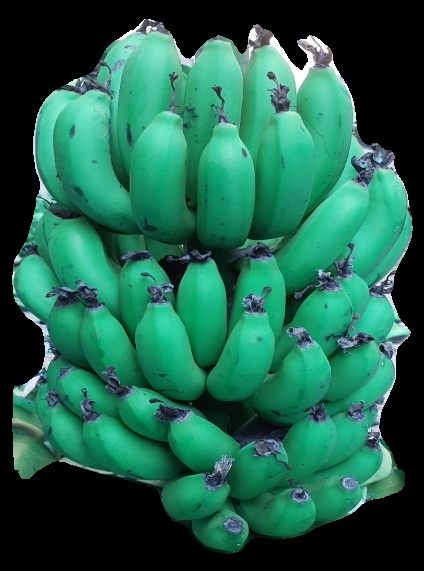
Variety: pachbale
Grade: grade2